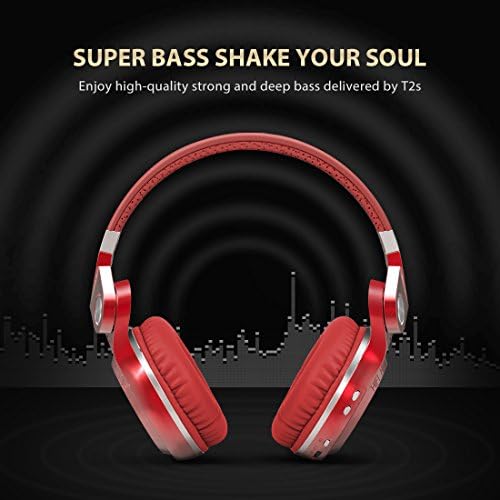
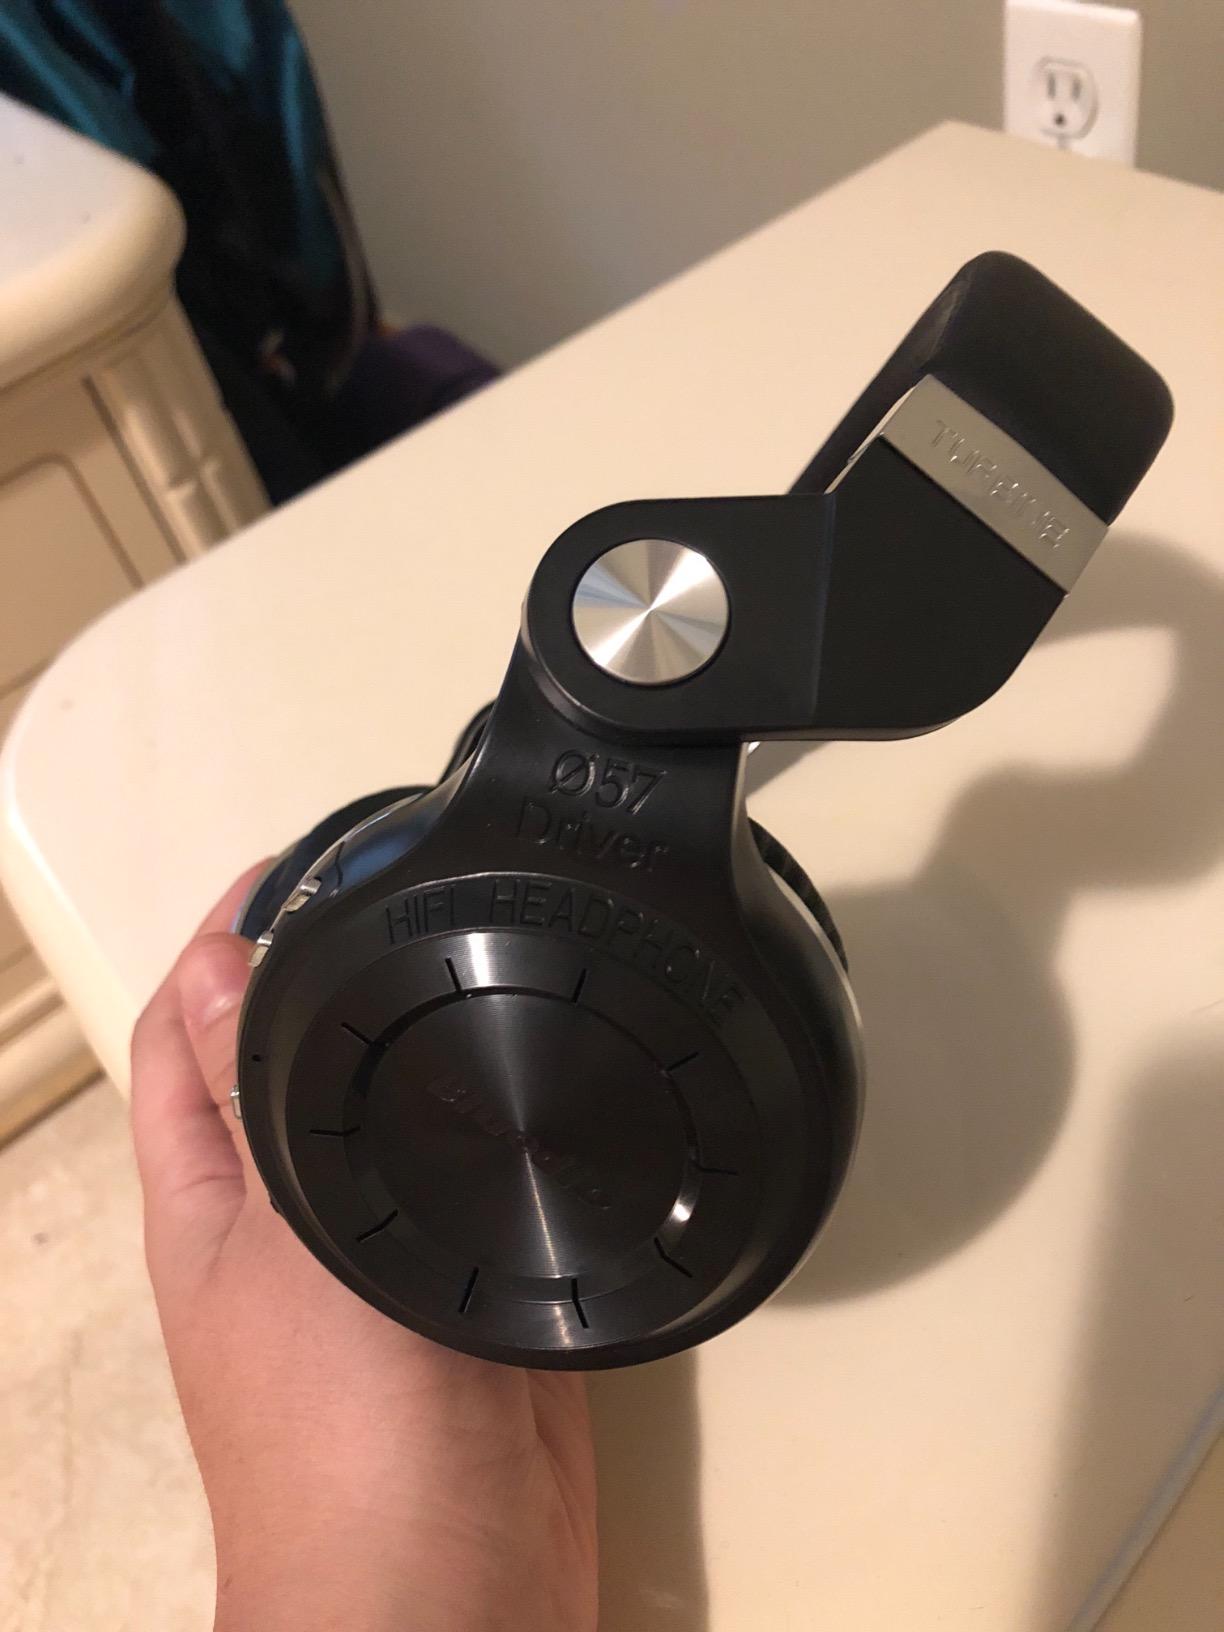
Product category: headphones
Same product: no